Khajaguda

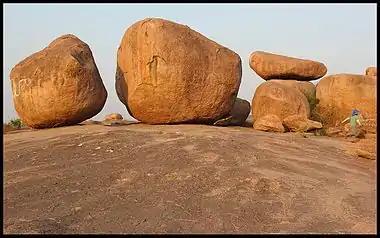
Rocks Fakhruddin Gutta Hyderabad

Hyderabad Airport Express Metro will pass through Khajaguda - Nanakramguda Road. Khajaguda is connected by buses run by TSRTC, since a HCU Bus Depot is close by, it is well connected.